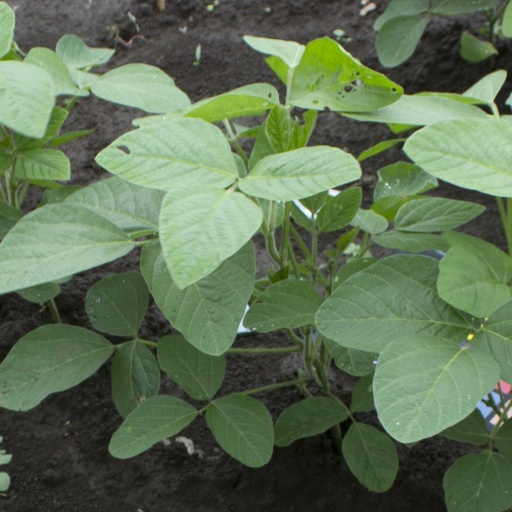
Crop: soybean